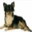
Label: dog